Santa Marinella

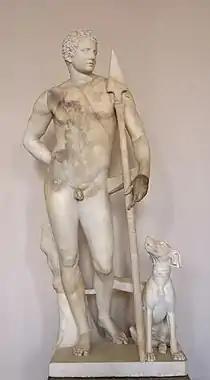
Meleager from villa of Ulpian (Antikensammlung Berlin)

A large and luxurious seaside villa called Ulpiano was built near Castello Odescalchi, equipped with a port and fish farming facilities (peschiere), acquired perhaps at the beginning of the 3rd century AD by the famous jurist Ulpian, as shown by lead pipes (fistulae) with the inscription "Cn. Domiti Anni Ulpiani".